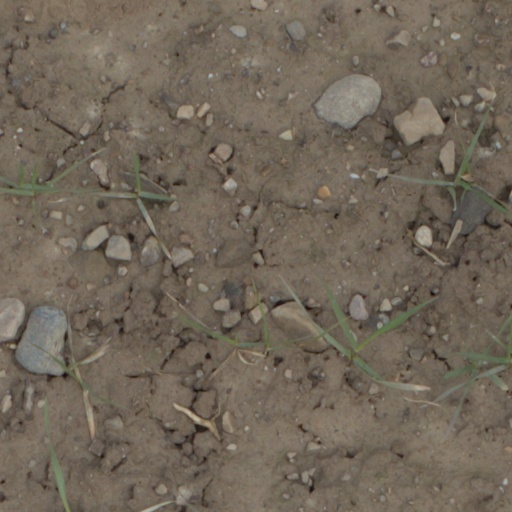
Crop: wheat